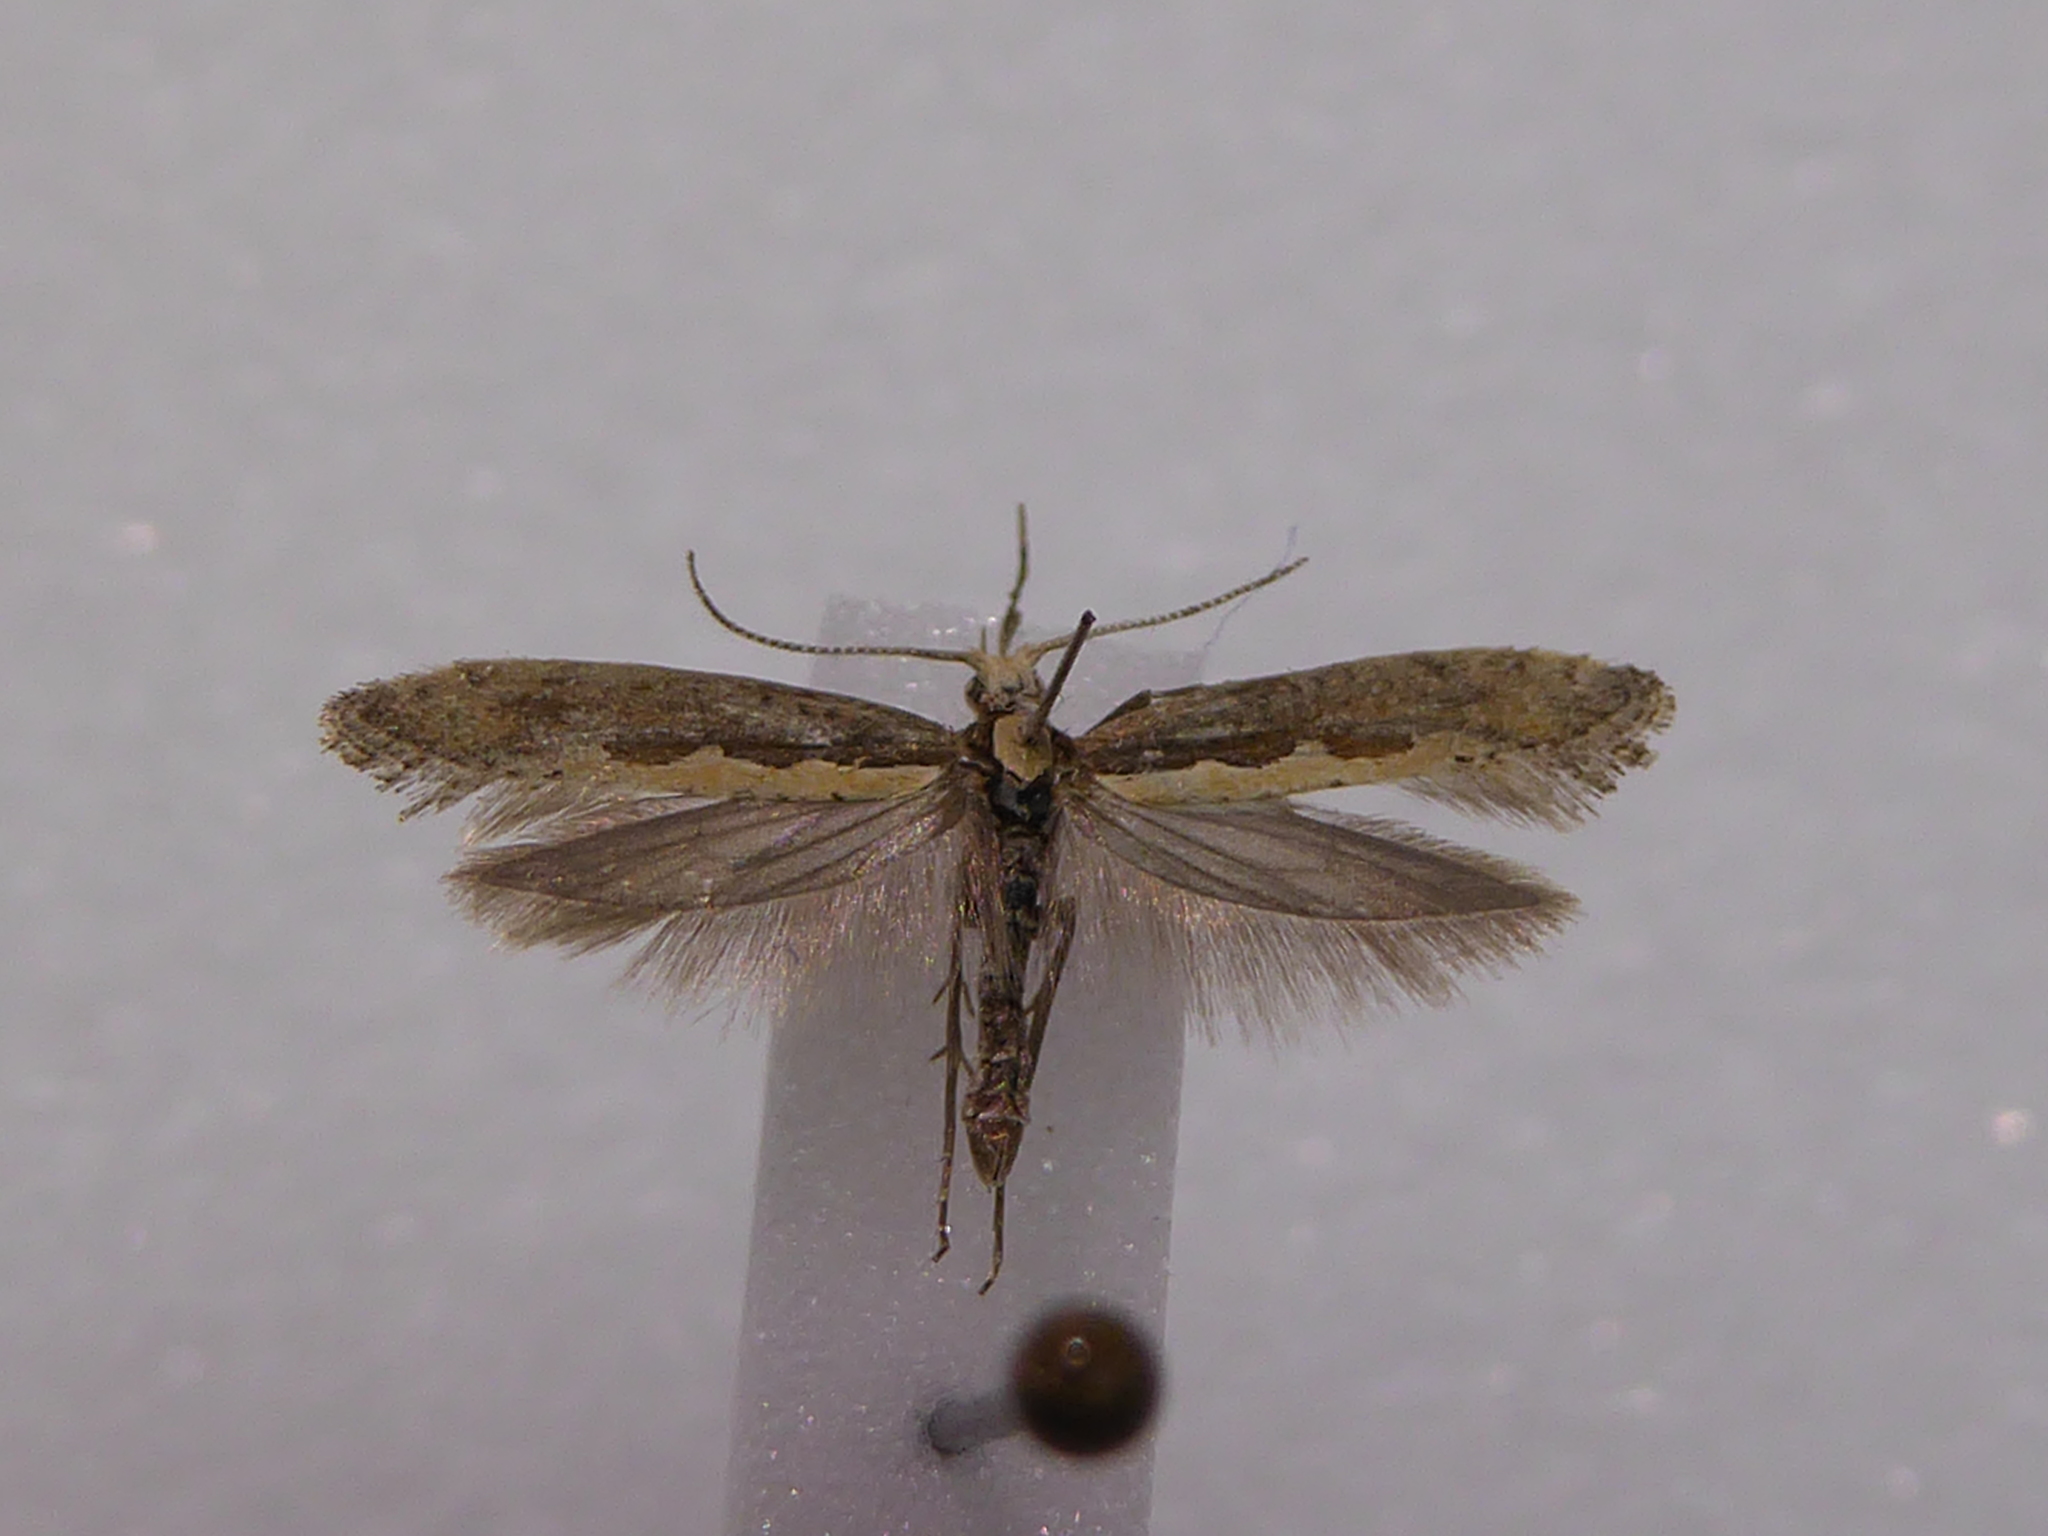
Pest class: diamondback_moth